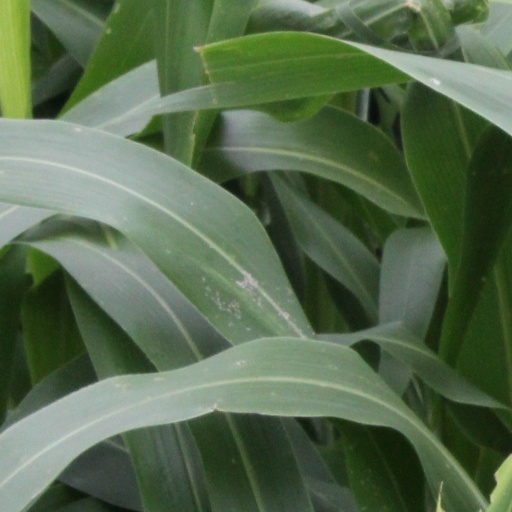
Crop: sorghum